Tirailleurs malgaches

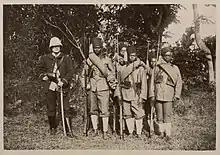
Tirailleurs malgaches with a French officer circa 1900.

After the annexation of Madagascar by France in 1896, Malagasy troops were recruited, and the "Tirailleurs malgaches" were formed along similar lines to the Senegalese Tirailleurs, forming part of the Troupes coloniales of the French Armed Forces. In 1905, there were three regiments, each of three battalions apiece, stationed at Tananarive, Tamatave and Diego Suarez.